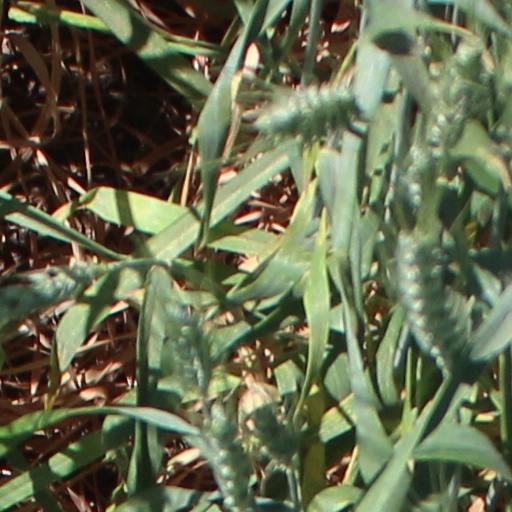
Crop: wheat